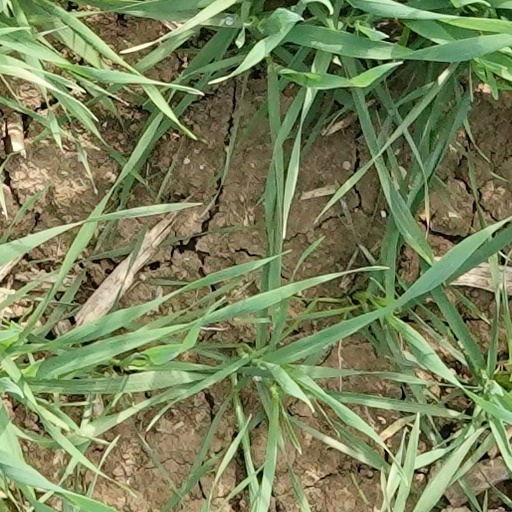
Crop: wheat